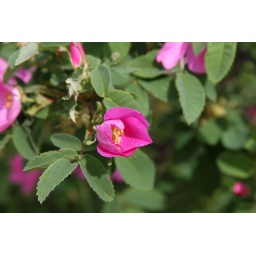
I stopped to try some macro shots of the Prickly Rose flowers along the 1100 road near Vanderhoof BC.